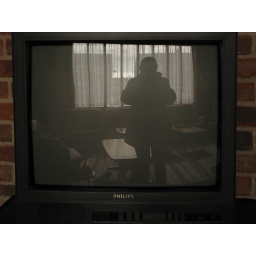
Me reflected on a TV screen in the common room of where I now live.Best large please